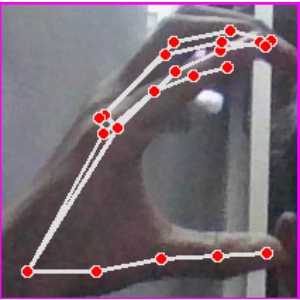
अक्षर: ऋ